Kenley railway station

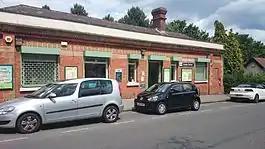
Kenley Station main building on Kenley Lane

Kenley railway station serves Kenley in the London Borough of Croydon in south London. The station and all trains serving it are operated by Southern, and it is in Travelcard Zone 6, on the Caterham Line from . The station is served by trains from Caterham to Purley, East Croydon, London Bridge and London Victoria. It is the last station on this line located within the Greater London area, however Oyster fares are available up to and including the end of the line at Caterham.